Berkman Klein Center for Internet & Society

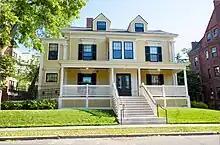
The location at 23 Everett Street

The center was founded in 1996 as the "Center on Law and Technology" by Jonathan Zittrain and Professor Charles Nesson. This was built on previous work including a 1994 seminar they held on legal issues involving the early Internet. Professor Arthur Miller and students David Marglin and Tom Smuts also worked on that seminar and related discussions. In 1997, the Berkman family underwrote the center, and Lawrence Lessig joined as the first Berkman professor. In 1998, the center changed its name to the "Berkman Center for Internet & Society at Harvard Law School." Since then, it has grown from a small project within Harvard Law School to a major interdisciplinary center at Harvard University. The Berkman Klein Center seeks to understand how the development of Internet-related technologies is inspired by the social context in which they are embedded and how the use of those technologies affects society in turn. It seeks to use the lessons drawn from this research to inform the design of Internet-related law and pioneer the development of the Internet itself. The Berkman Klein Center sponsors Internet-related events and conferences, and hosts numerous visiting lecturers and research fellows.